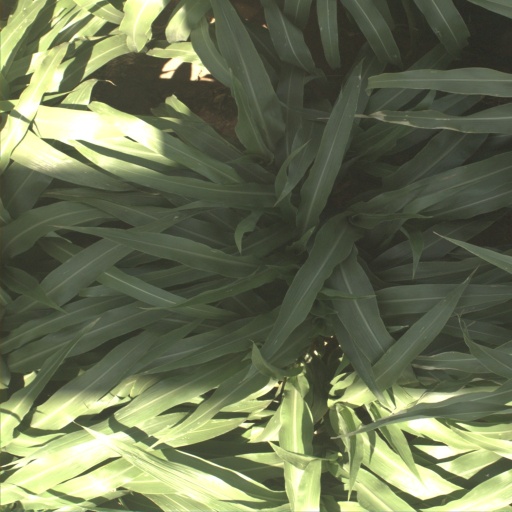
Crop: sorghum